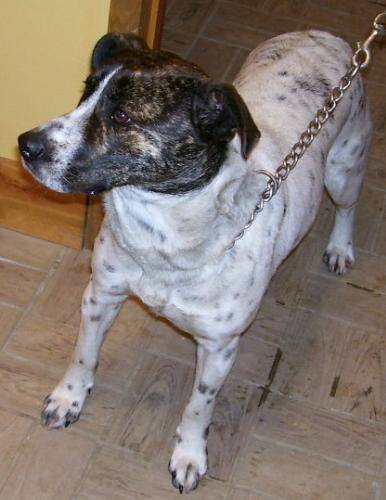
Label: dog